Scott Clemmensen

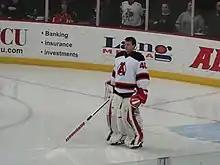
Clemmensen with the Albany Devils in 2015.

On July 1, 2014, Clemmensen returned to his original club, the New Jersey Devils as a free agent on a one-year contract. On June 30, 2015, Clemmensen ended his professional career but remained with the Devils in accepting a development goaltending coach role.